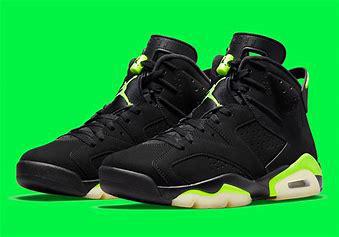
Brand: Nike
Model: Air Jordan 6